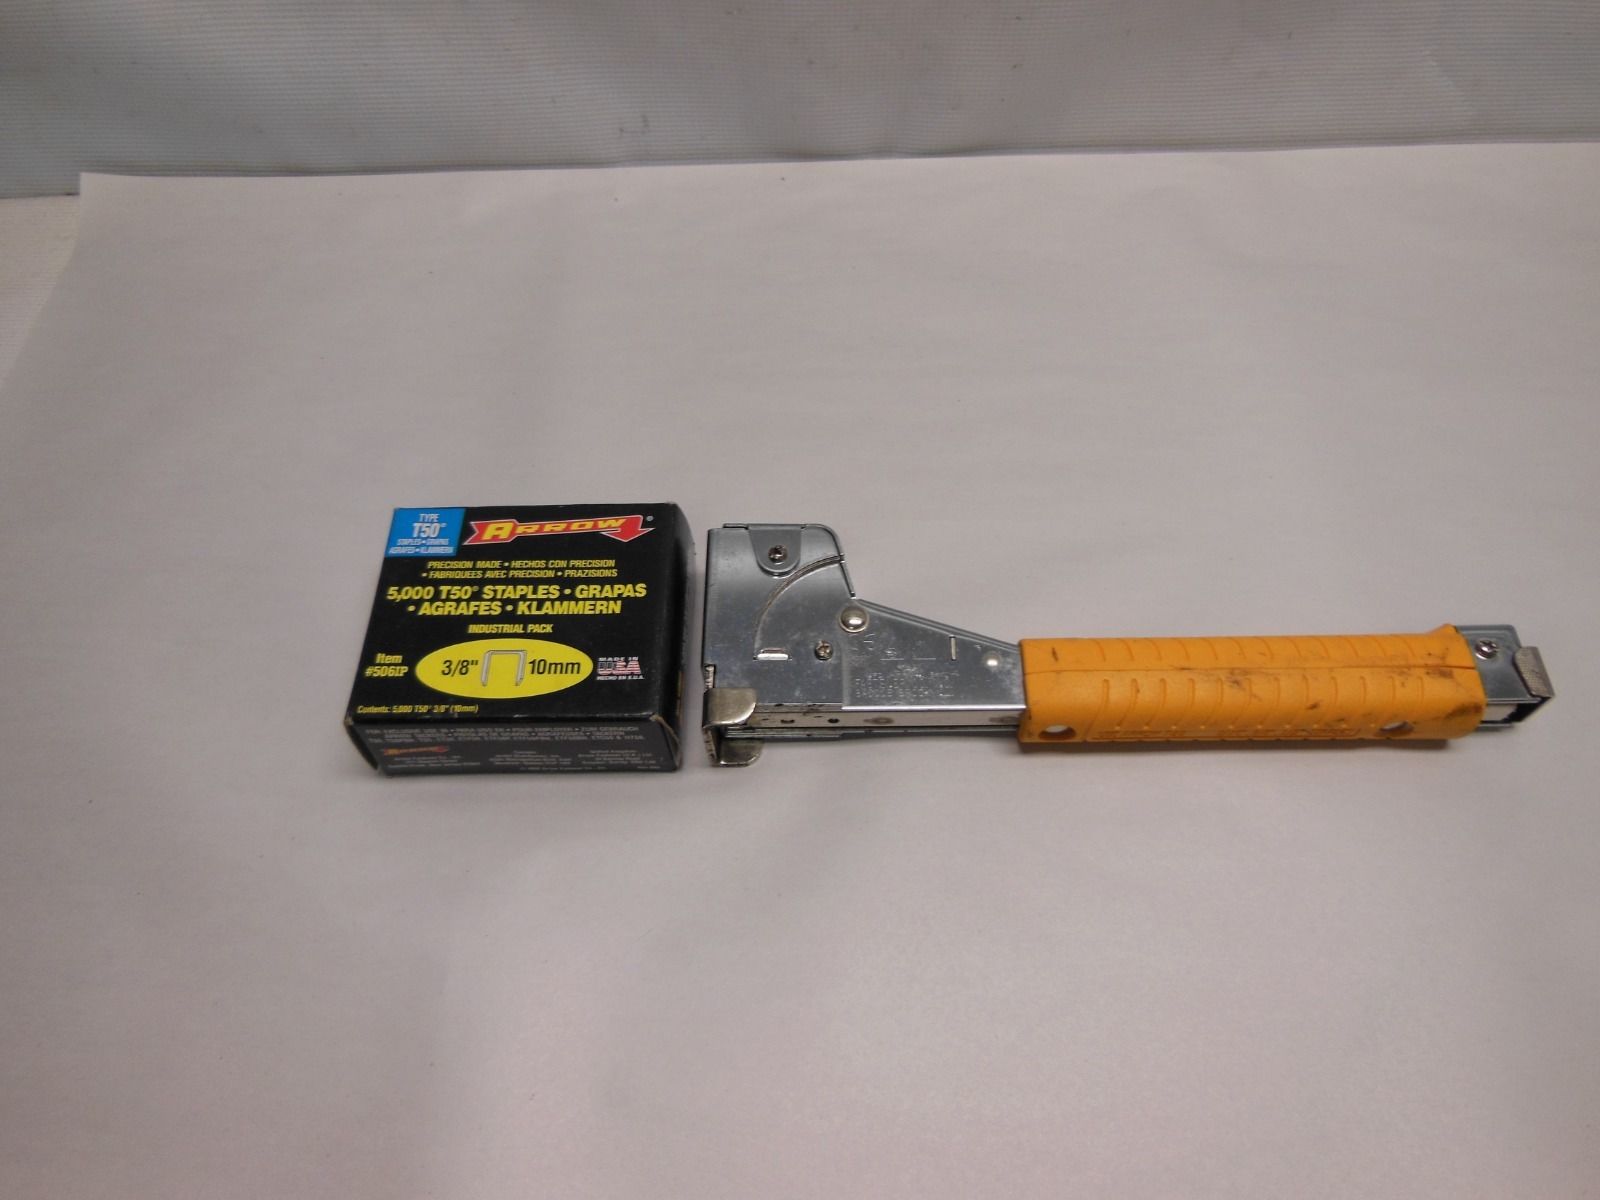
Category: stapler